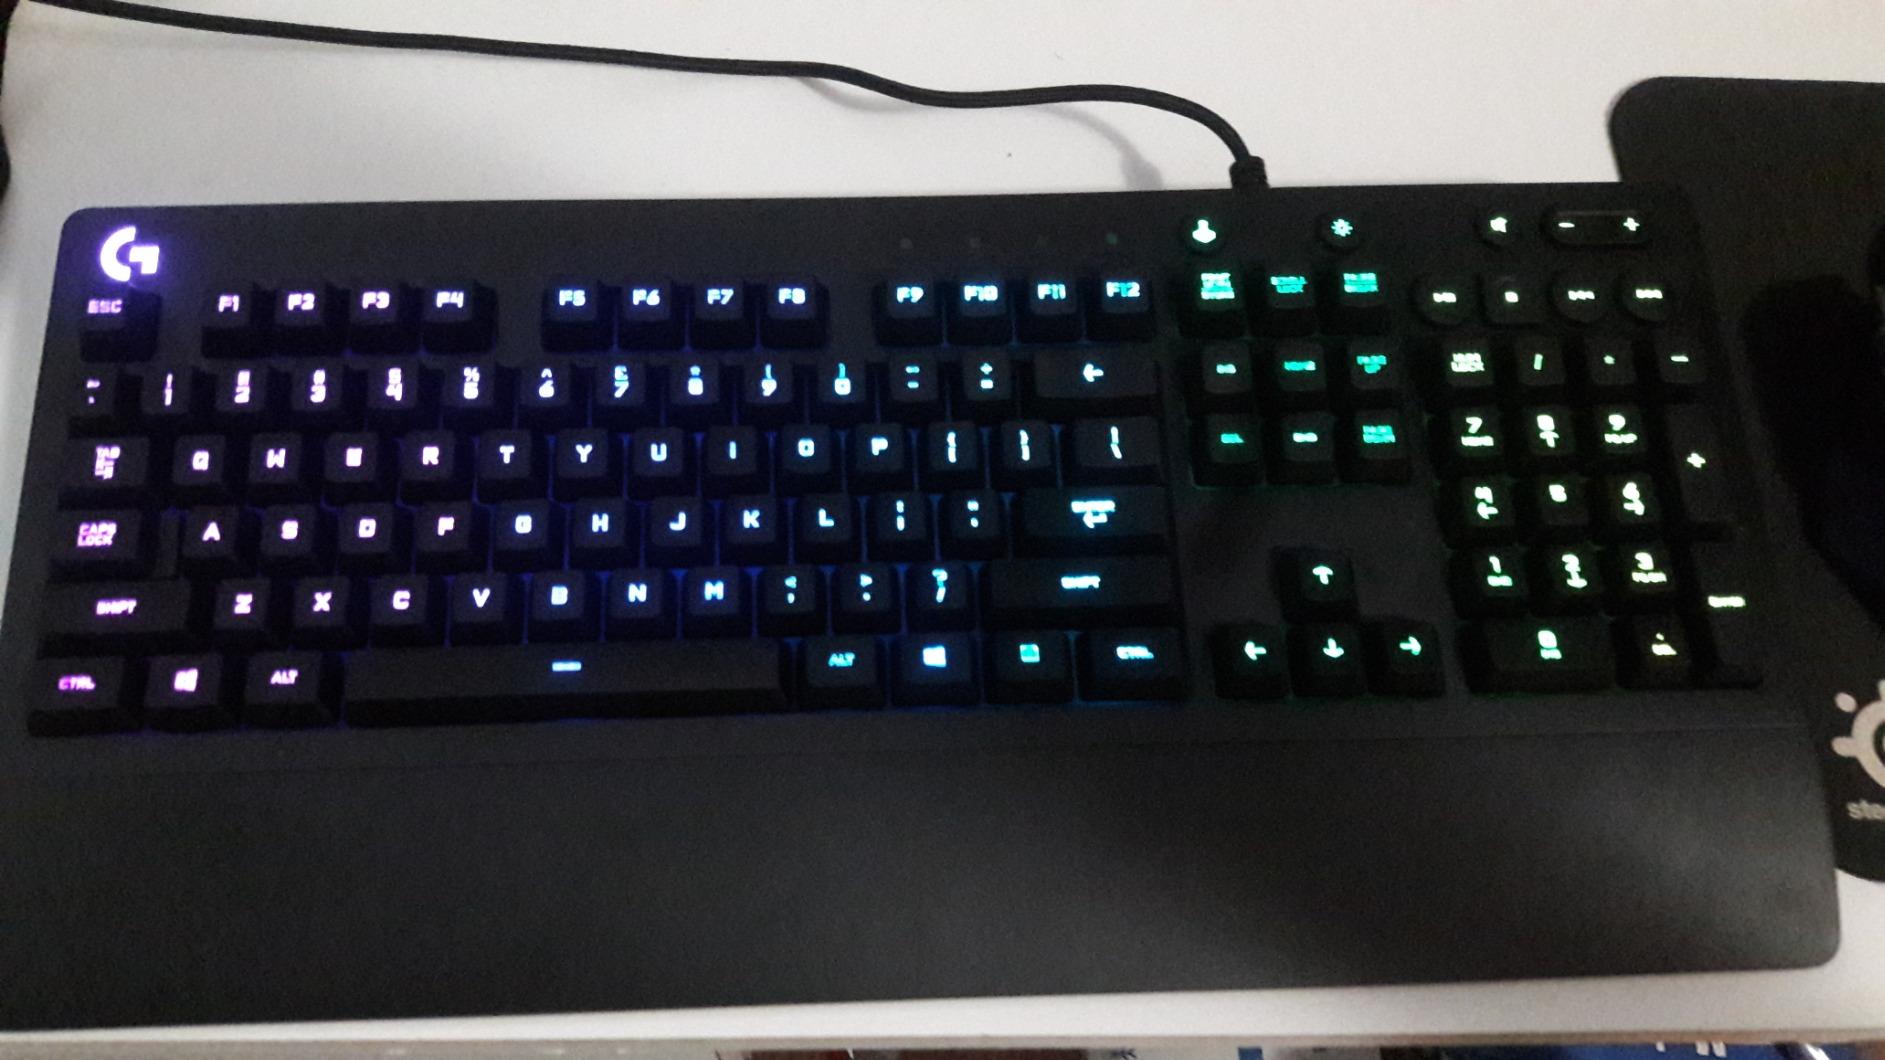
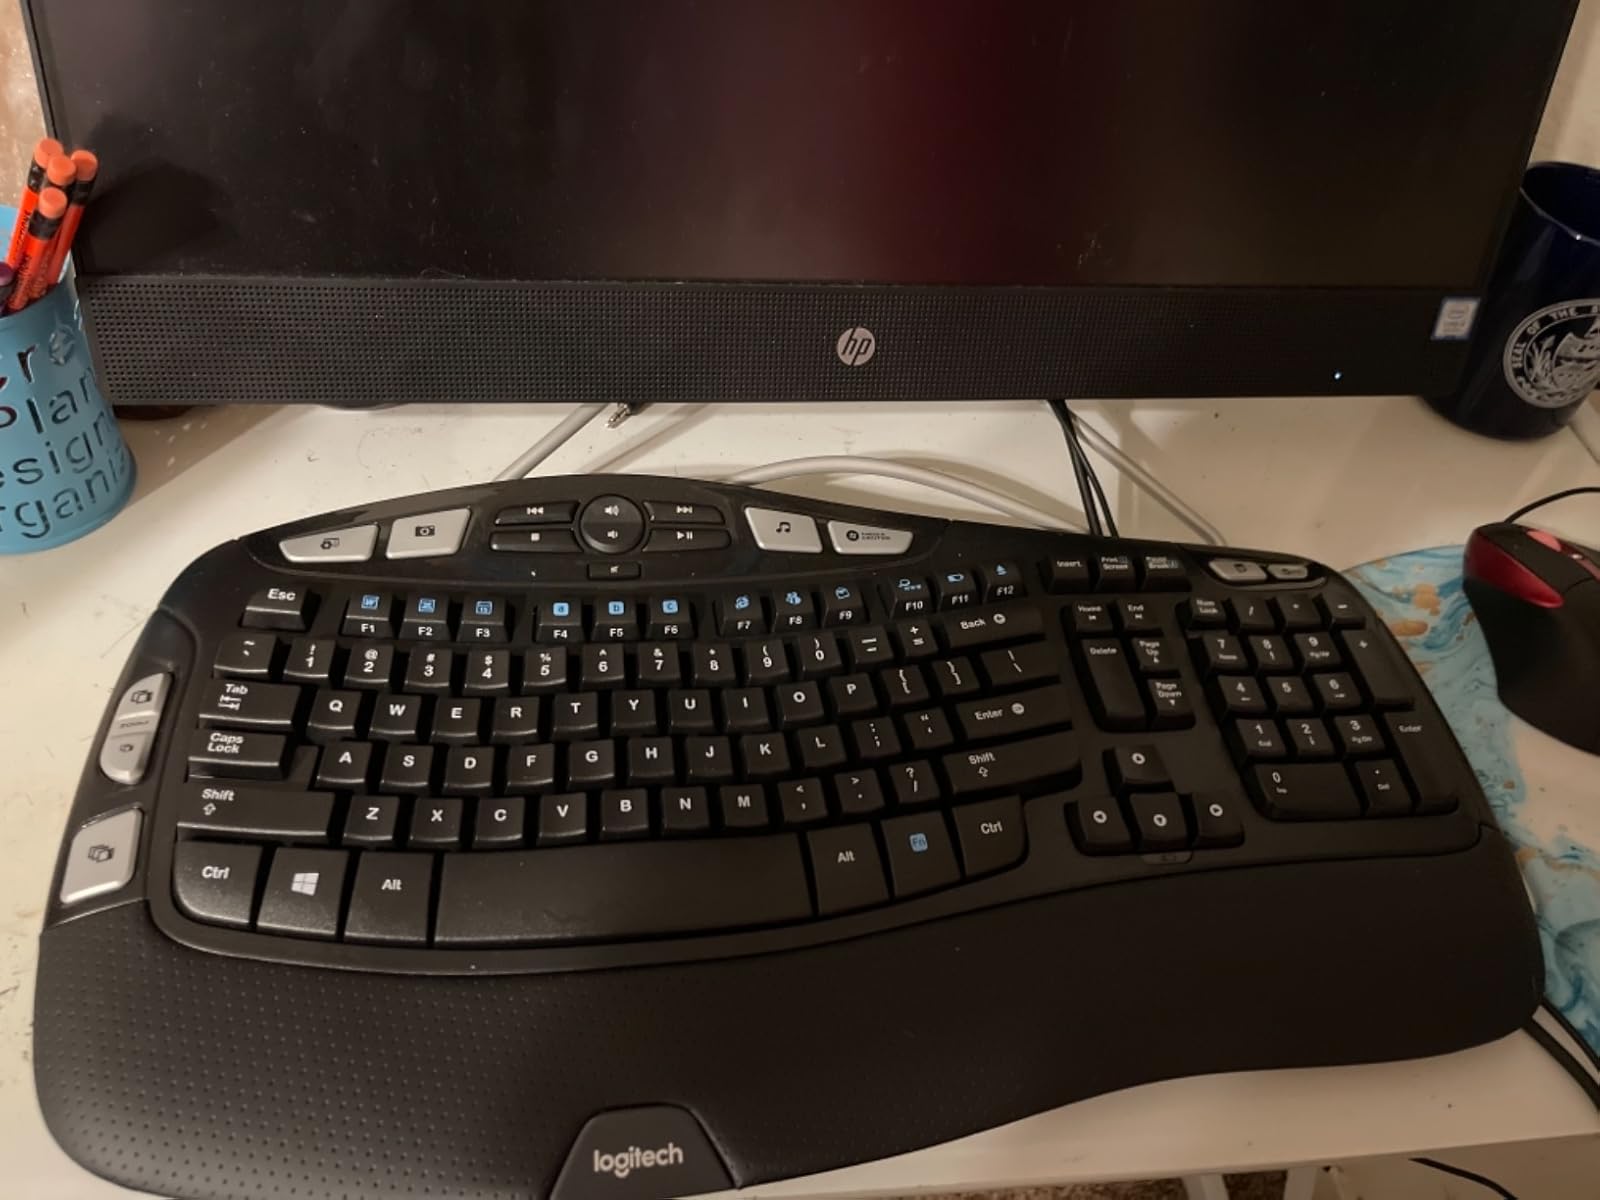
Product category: keyboard
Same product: no